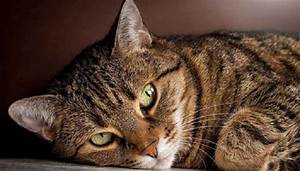
Label: cat